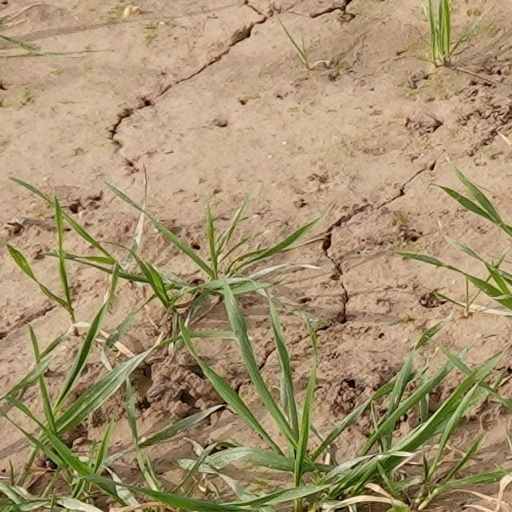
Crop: wheat